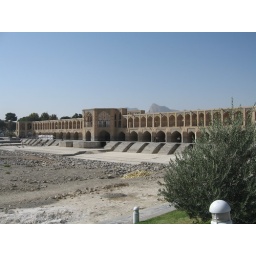
two stories, a bridge over a dam - the river is dry!